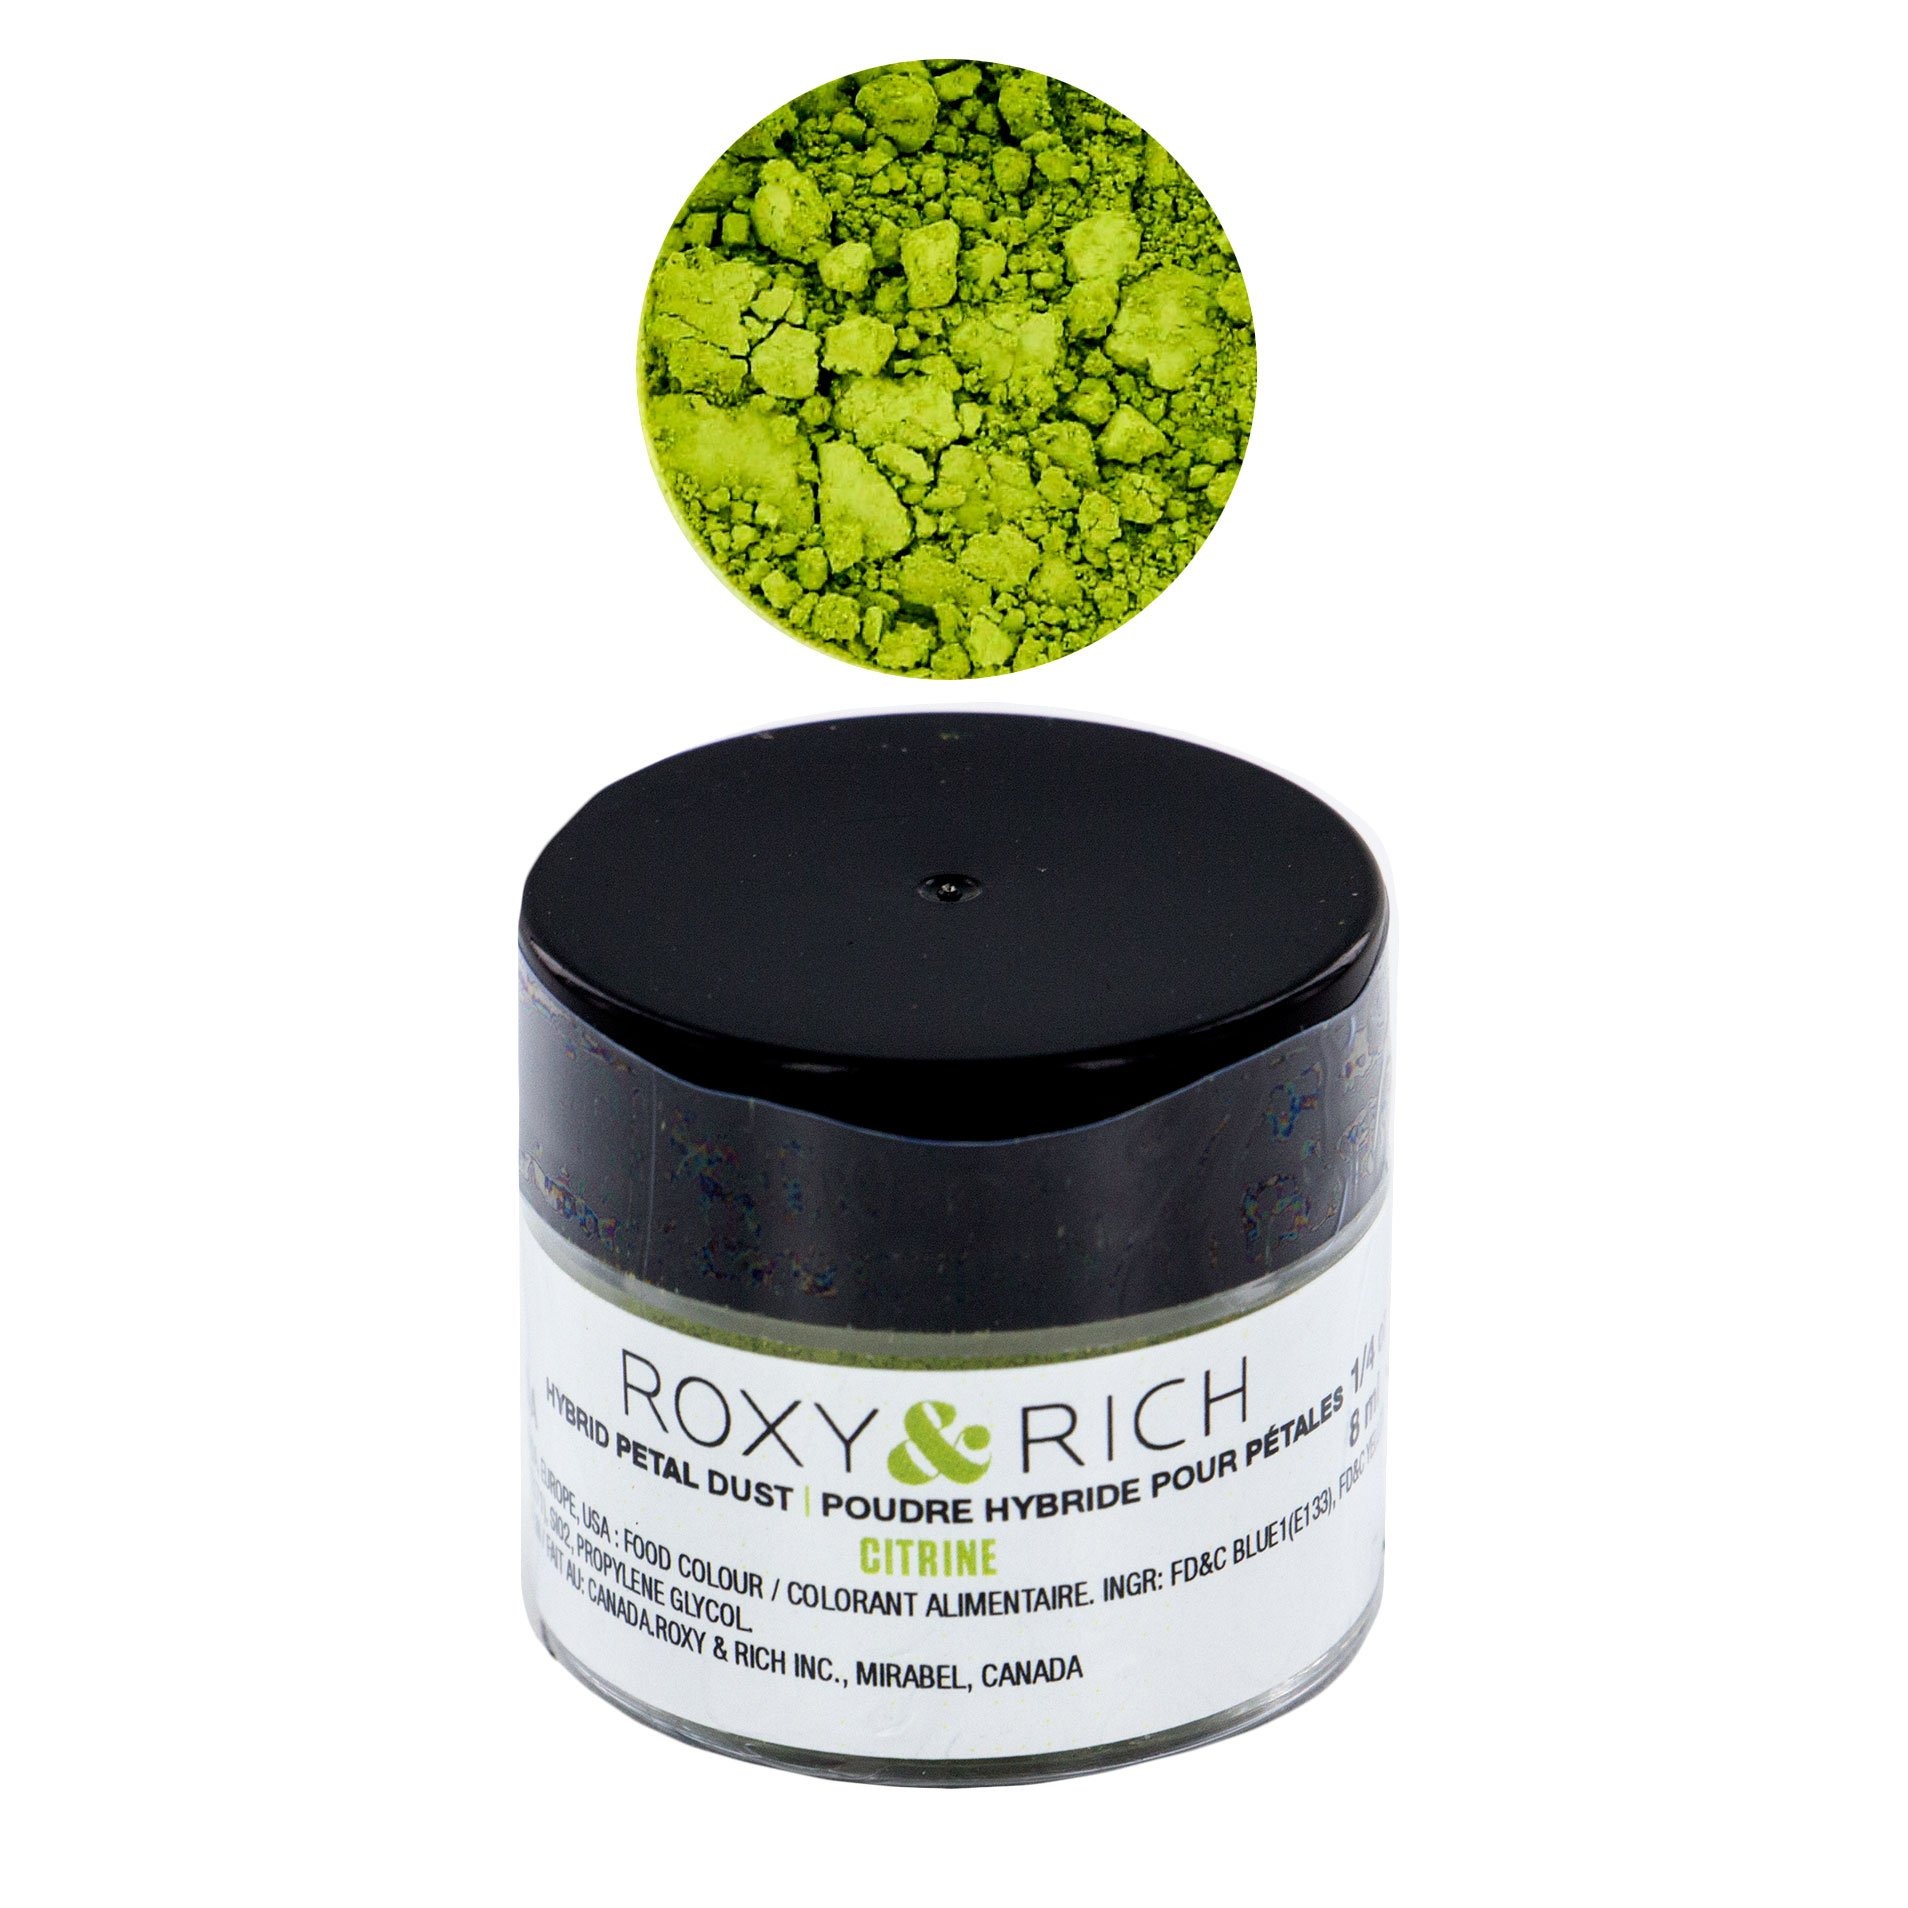
Item Name: Roxy & Rich Hybrid Petal Dust Powder Food Color 8 Milliliters Volume, Citrine
Bullet Point 1: Designed for dry application using a brush
Bullet Point 2: Applied by directly brushing the food, as in sugar work
Bullet Point 3: Contains microcapsules of liquid color that activate upon brushing
Bullet Point 4: Transforms into edible paint when mixed with water
Bullet Point 5: Nut free, lactose free, gluten free, vegan, 100-percent edible
Product Description: <b>Roxy & Rich Hybrid Petal Dust Colors</b><br> Measured by Volume, rather than weight, since the different colors have different densities and therefore different weights<br><br> This collection is applied by directly brushing the food, as in sugar work. Hybrid Petal Dust is water soluble. It is designed for dry application using a brush. It can also be used to color most other food products. It contains microcapsules of liquid color that activate upon brushing. The collection includes colors that span the full visible spectrum.<br><br> Meets health standards of the US or Canada and/or Europe, depending on the color<br><br> <b>Advantages:</b> <li>Dry application <li>Highly effective <li>Matte finish <li>Transforms into paint when mixed with water<br><br> Nut free, lactose free, gluten free, vegan, 100-percent edible
Value: 1.0
Unit: Count

Price: 13.79